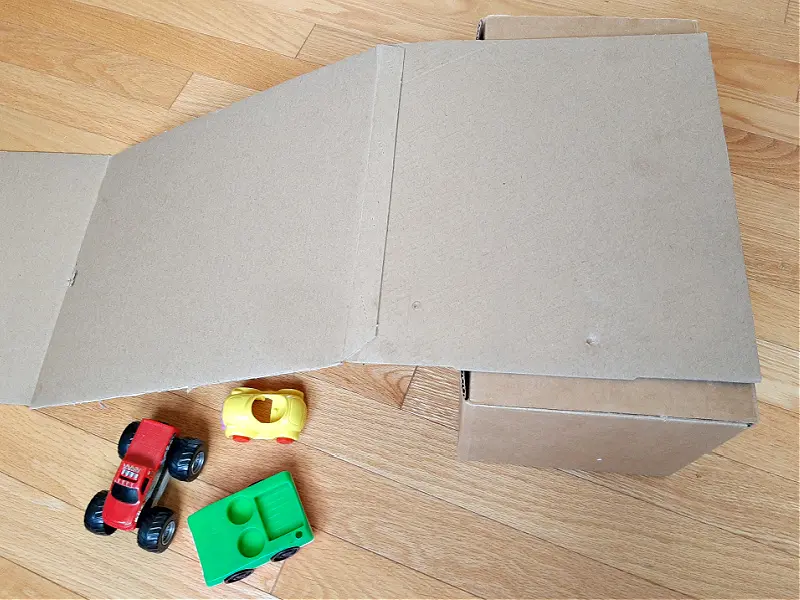
Label: cardboard